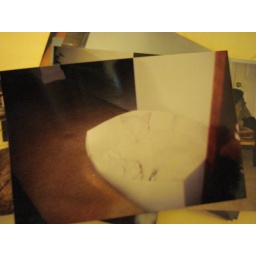
pictures of pictures osiris white cat in white box